E. Howard Hunt

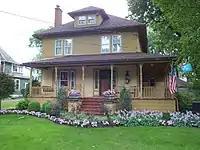
Hunt's birthplace in Hamburg, New York

Hunt was born in Hamburg, New York, the son of Ethel Jean (Totterdale) and Everette Howard Hunt Sr., an attorney and Republican Party official.